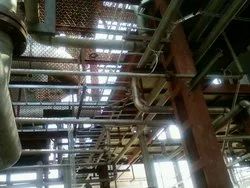
Label: Cable_Tray_Installation_Service